U.S. Route 319

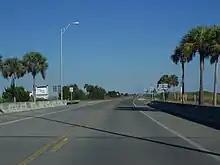
Beginning of US 319 north at the John Gorrie Bridge in Apalachicola, FL

The route starts as a two-lane highway at the eastern end of US 98's bridge over the Apalachicola River near the John Gorrie Bridge in Apalachicola, Florida, and is concurrent with US 98 from its starting point. After crossing the East Bay portion of Apalachicola Bay via the John Gorrie Bridge, US 319 runs along the Gulf coast of Florida's Panhandle to Carabelle in Franklin County, and departs the coast, and its concurrency with US 98, about halfway between Carrabelle and Bald Point State Park, in a north direction through Sopchoppy in Wakulla County.